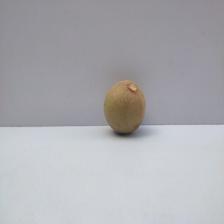
Size: Medium